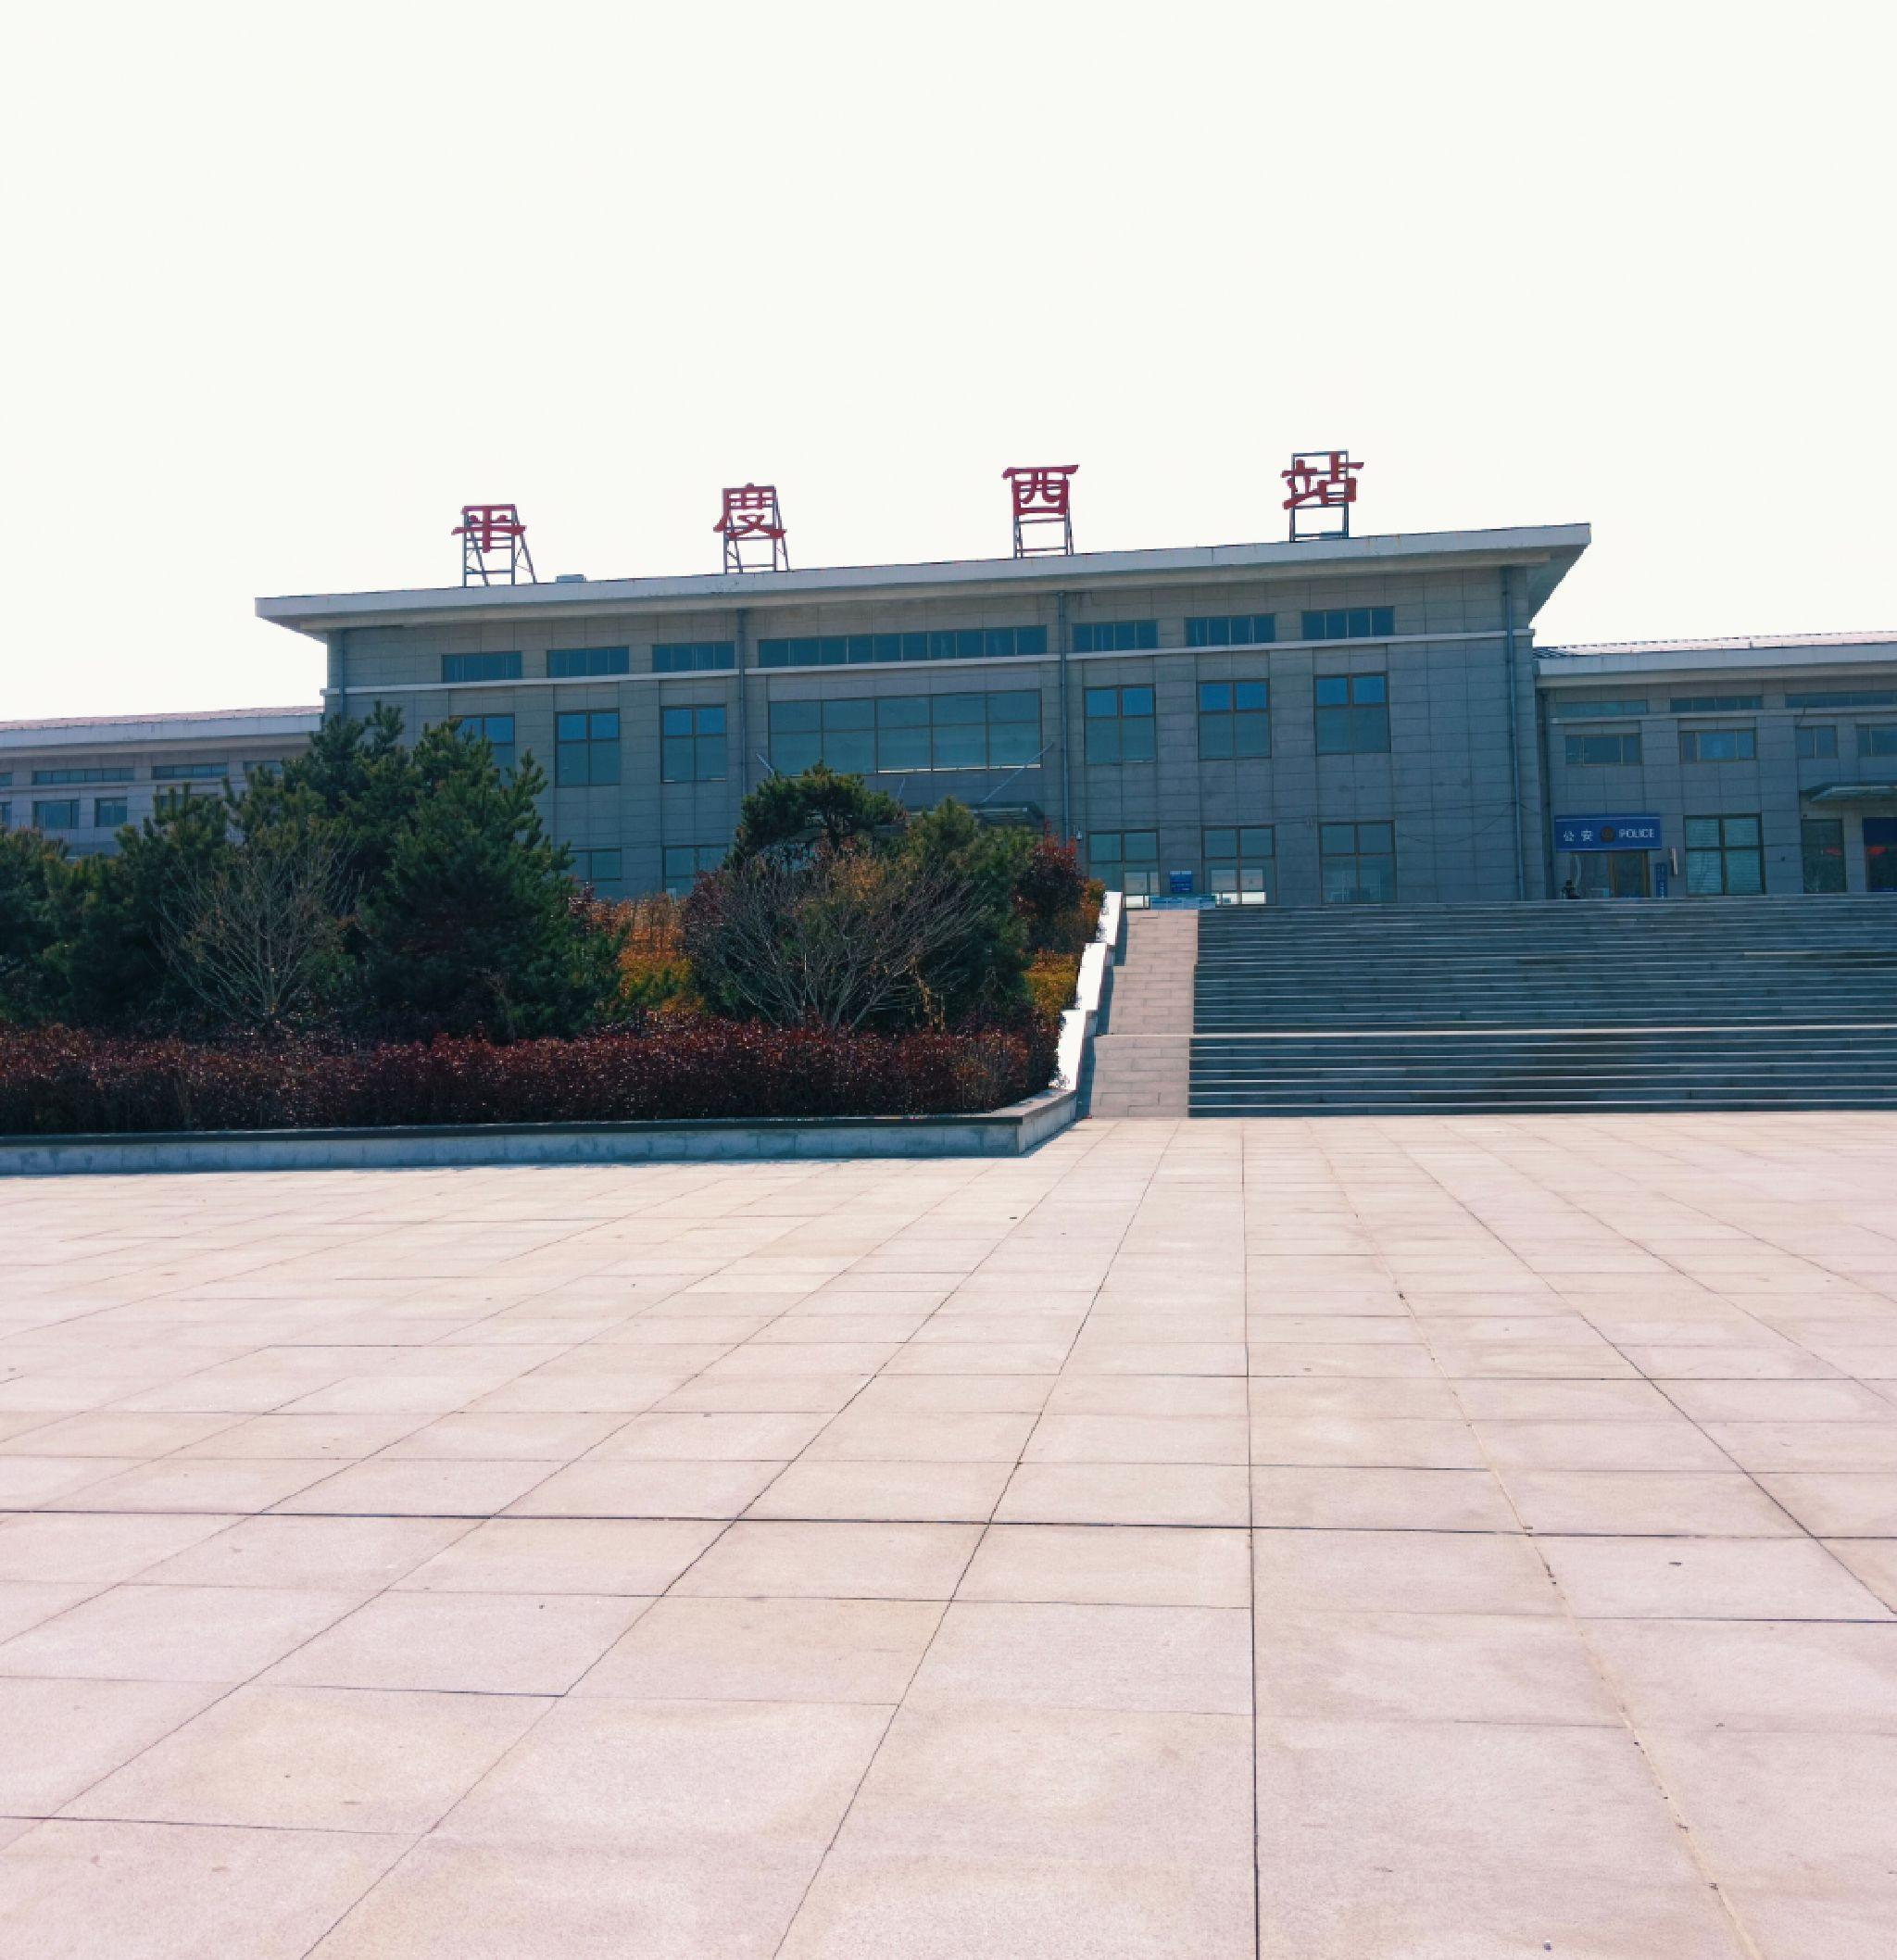
地标名称：平度西站
所在城市：青岛市·平度市